Picaria

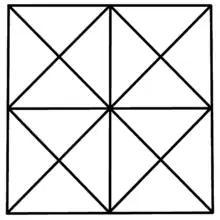
Picaria gameboard

Picaria is a two-player abstract strategy game from the Zuni Native American Indians or the Pueblo Indians of the American Southwest. It is related to tic-tac-toe, but more related to three men's morris, Nine Holes, Achi, Tant Fant, and Shisima, because pieces can be moved to create the three-in-a-row. Picaria is an alignment game.